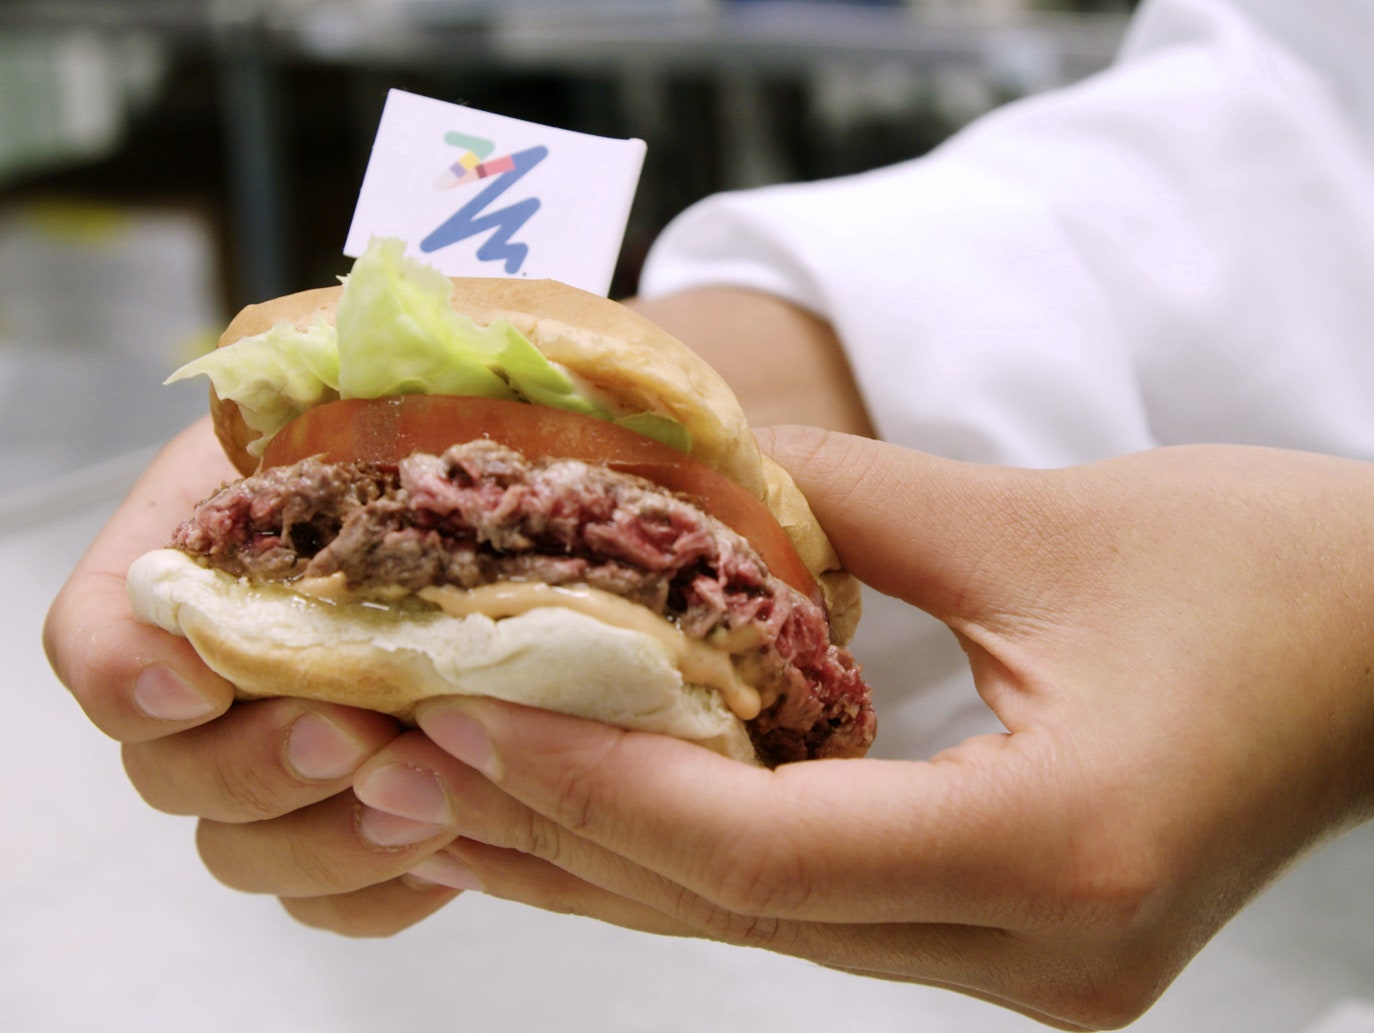
Dish: burger